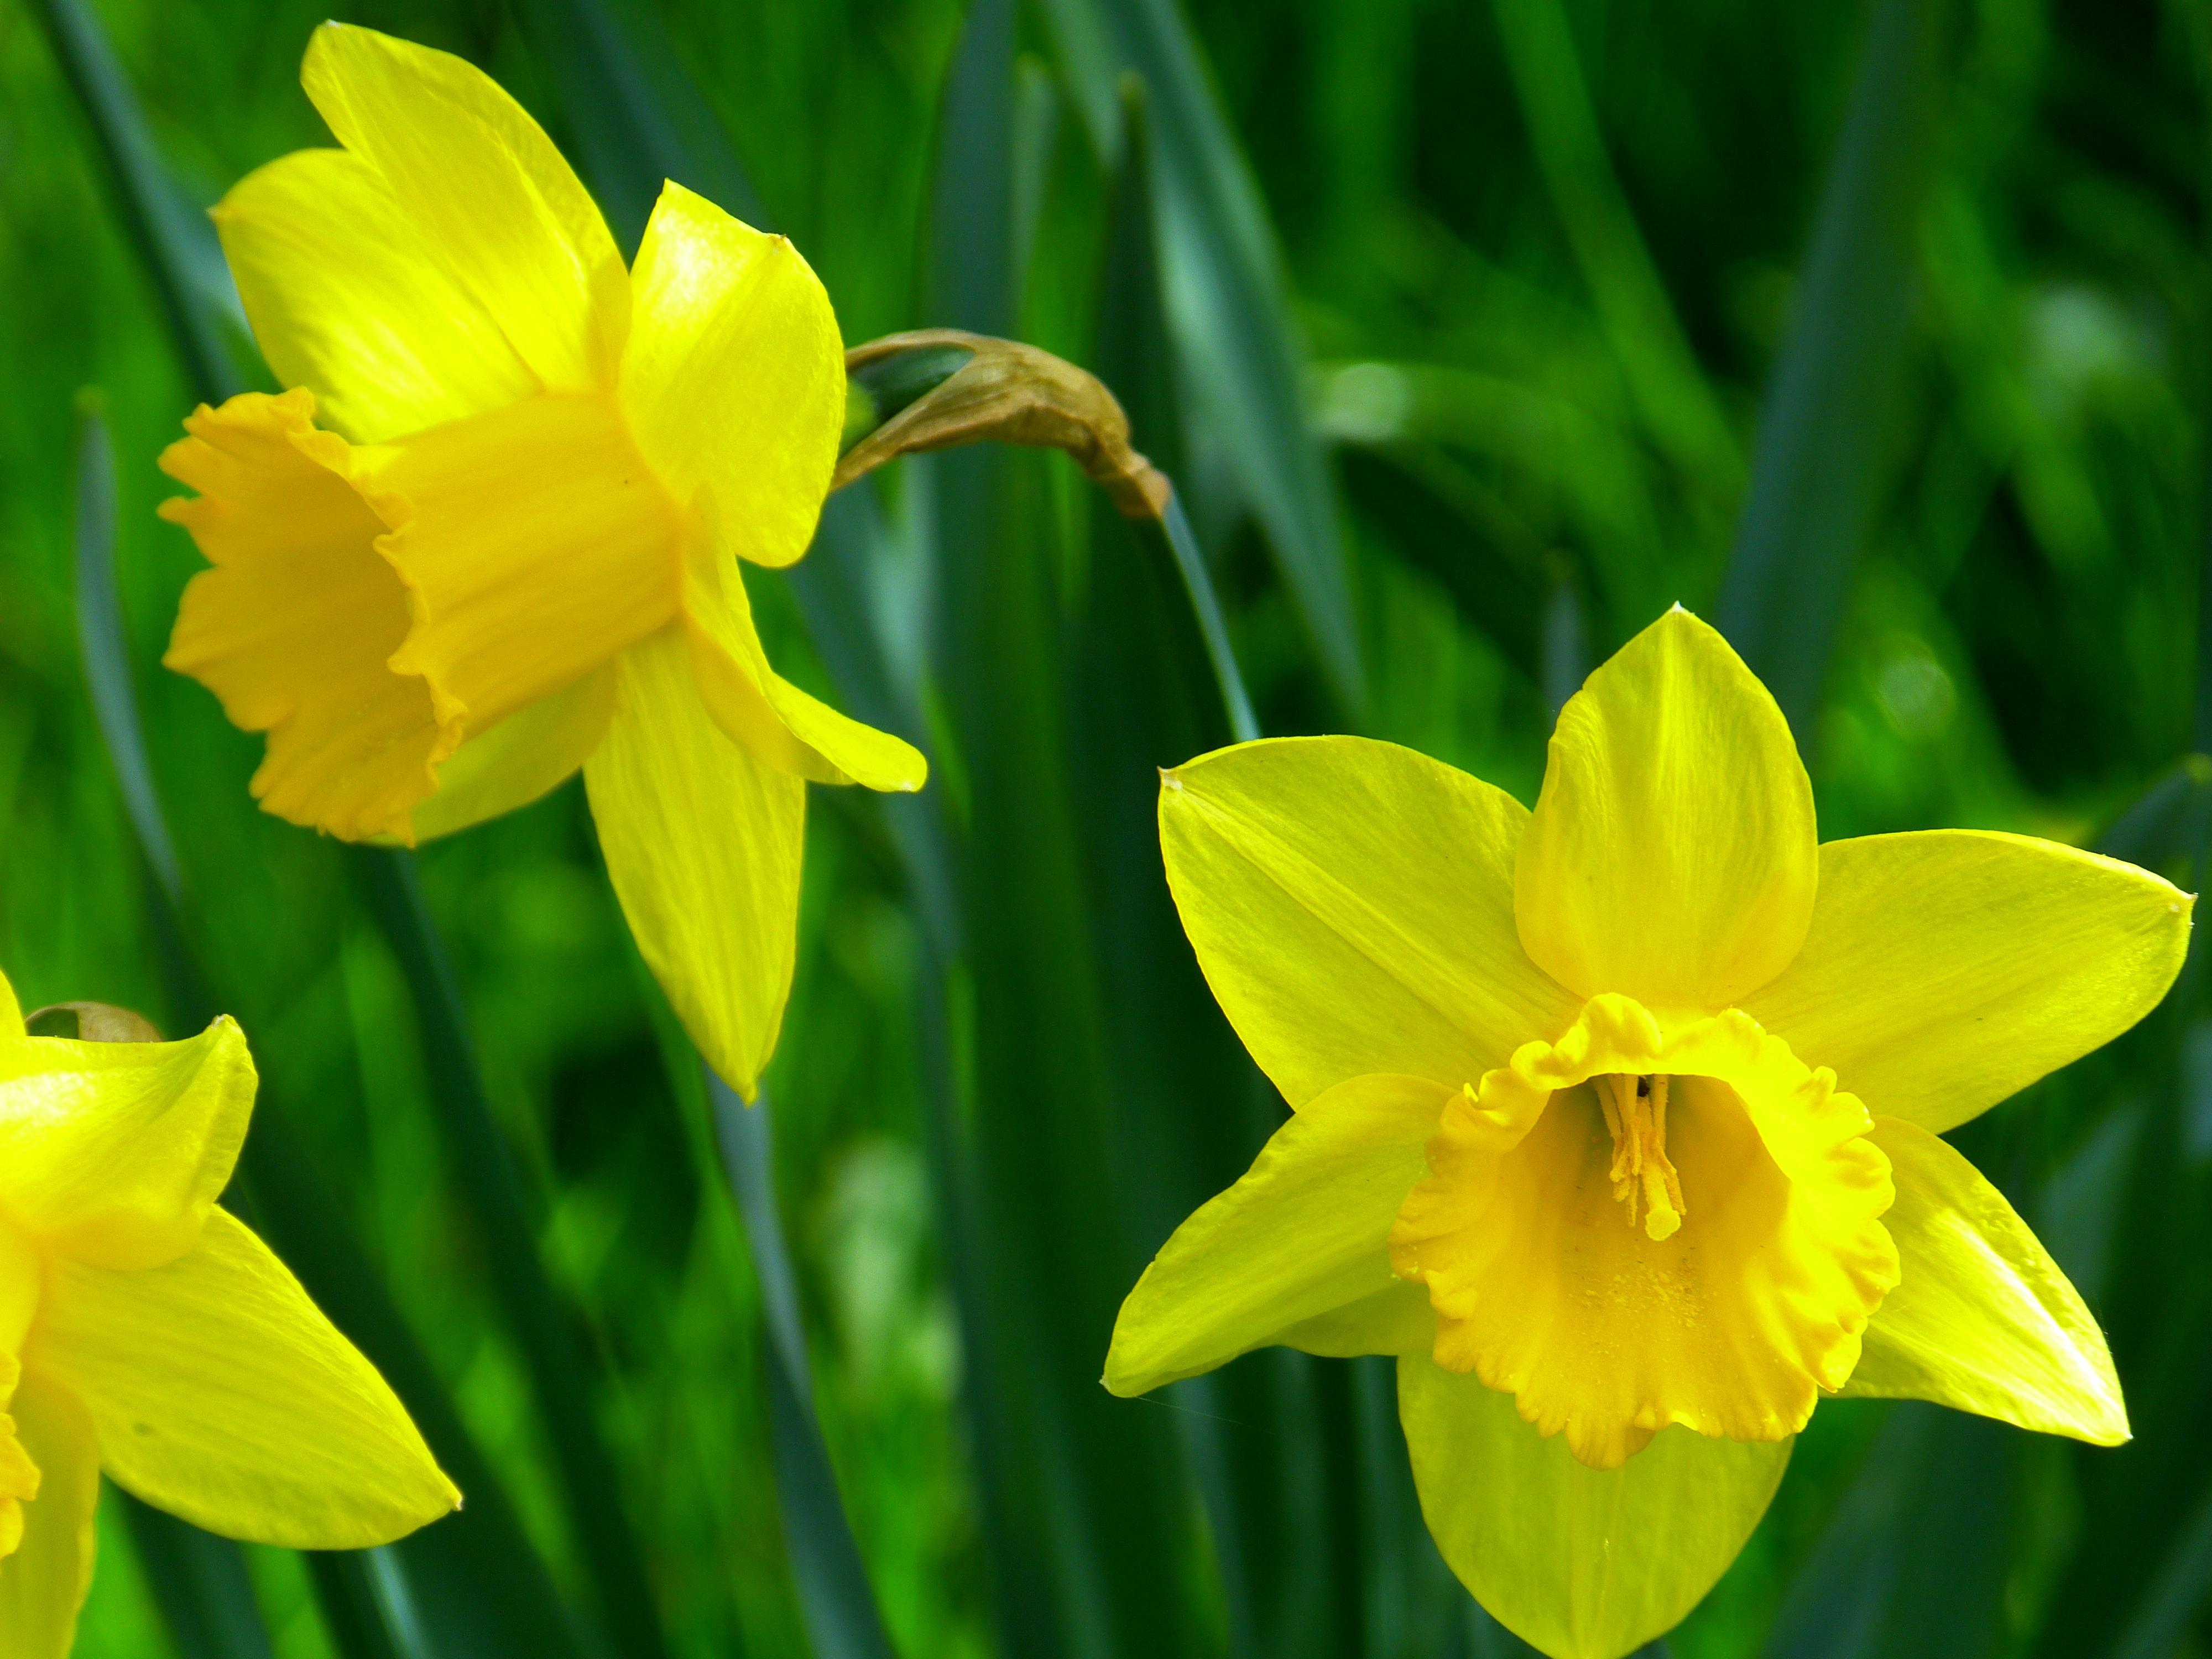
blossom, plant, flower, petal, bloom, spring, yellow, daffodil, flora, daffodils, narcissus, daylily, macro photography, flowering plant, amaryllis plant, narcissus pseudonarcissus, plant stem, land plant, large flowered evening primrose